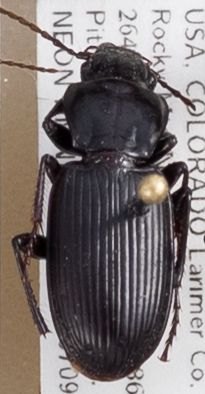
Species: Pterostichus protractus
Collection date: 2018-07-09
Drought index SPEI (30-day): -0.71
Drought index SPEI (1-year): -1.01
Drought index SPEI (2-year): -0.71